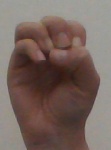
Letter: ha